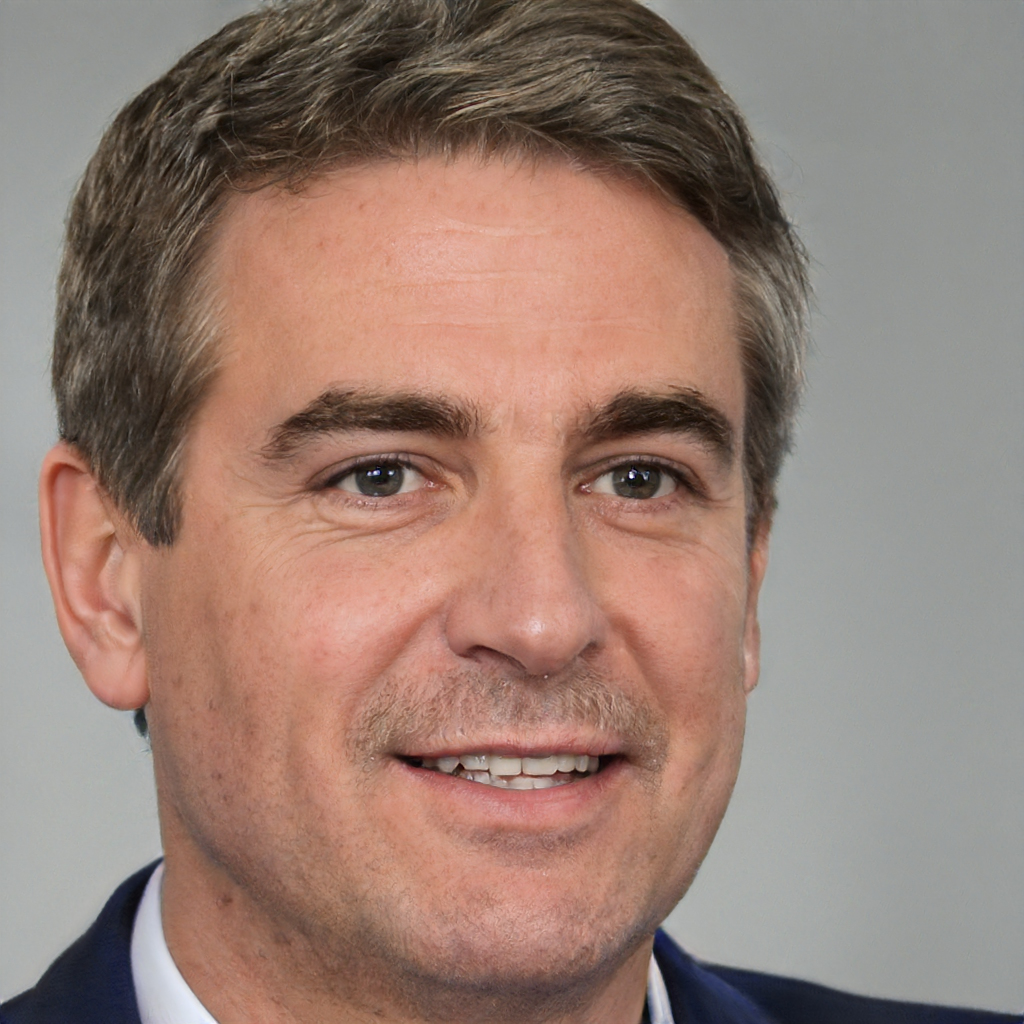
Gender: Male